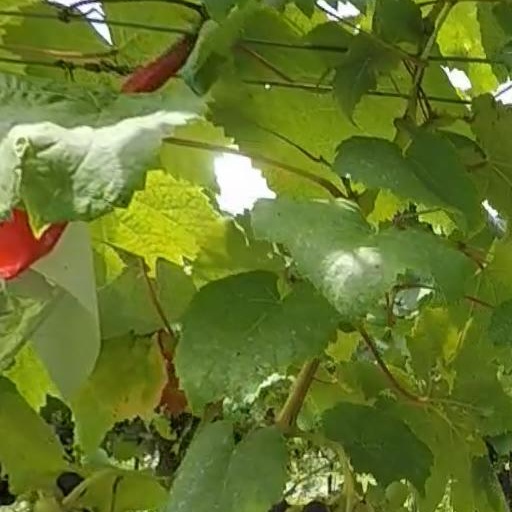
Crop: grape